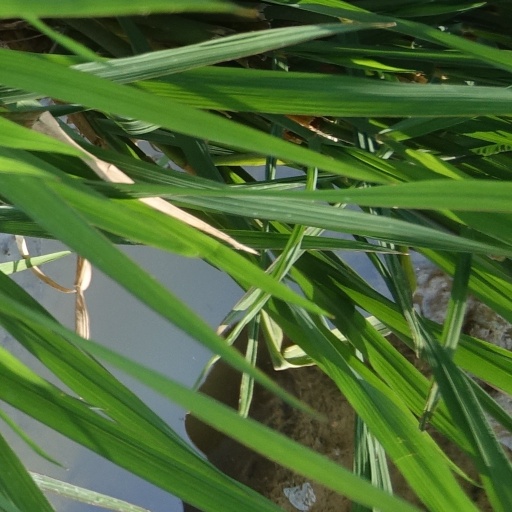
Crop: rice